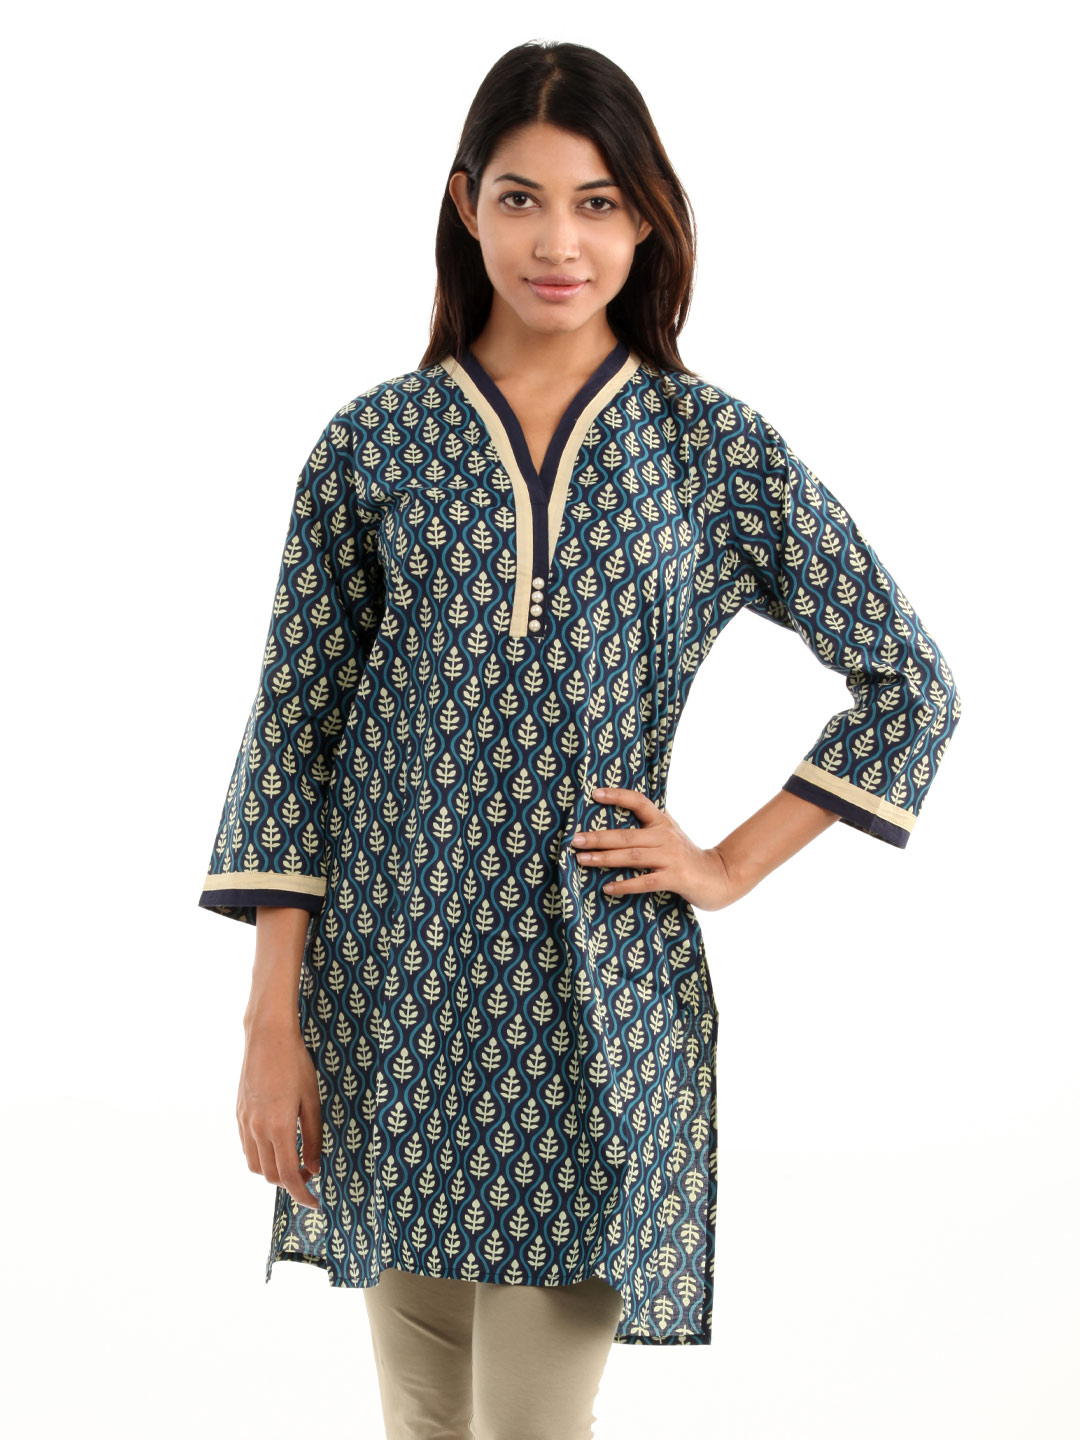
Shree Women Navy Blue Kurta
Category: Apparel / Topwear / Kurtas
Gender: Women
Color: Navy Blue
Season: Fall 2012
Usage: Ethnic